Bosnian-Herzegovinian Infantry

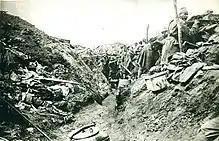
A Bosniak infantry position in Eastern Galicia during World War I.

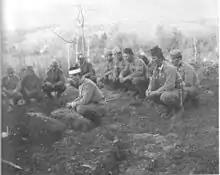
A Bosniak Military Imam in the Austro-Hungarian Army.

The Bosnian-Herzegovinian Infantry, commonly called the Bosniaken (German for Bosnians), were a branch of the Austro-Hungarian Army. Recruited from within the two regions of the Dual-Monarchy having a significant Muslim population, these regiments enjoyed a special status. They had their own distinctive uniforms and were given their own numbering sequence within the Common Army (KuK).